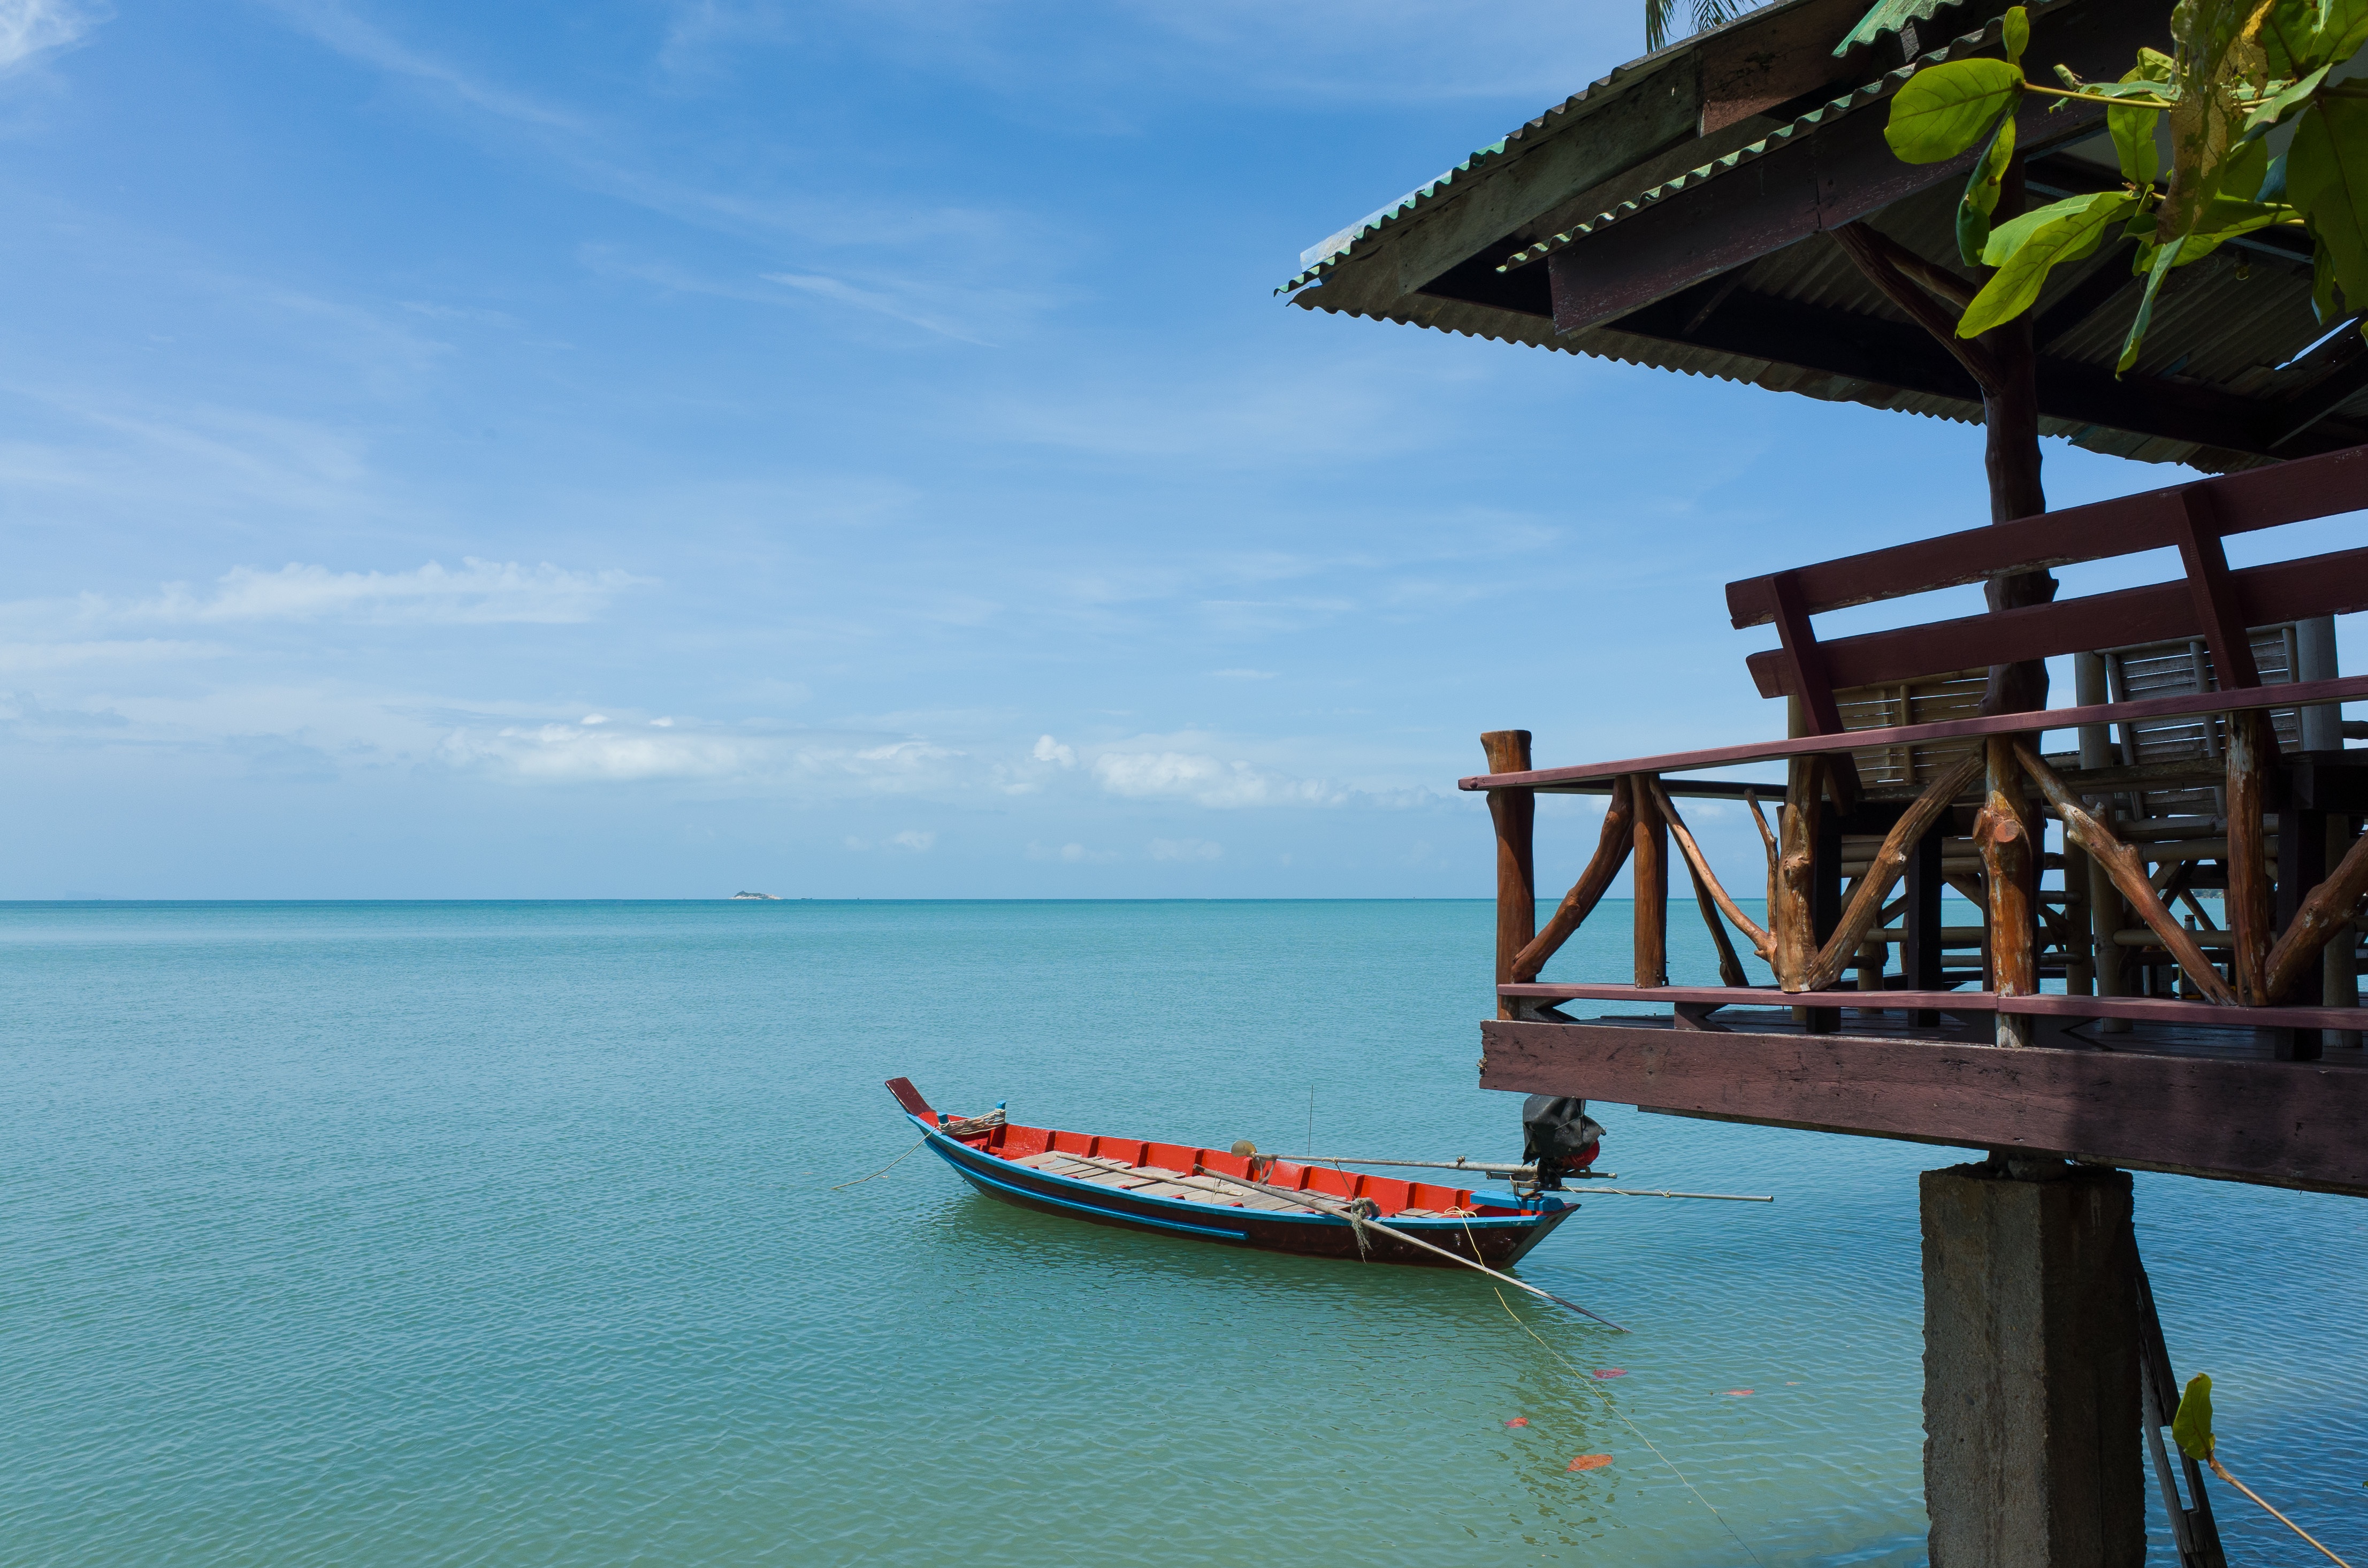
beach, sea, coast, water, ocean, horizon, sky, boat, pier, vacation, balcony, vehicle, bay, island, caribbean, tropics